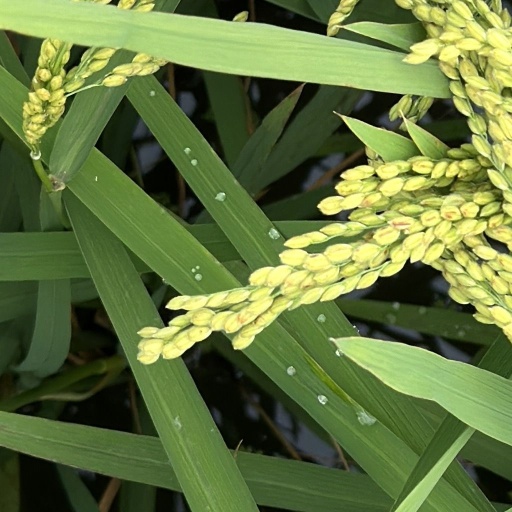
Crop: rice